National Estuary Program

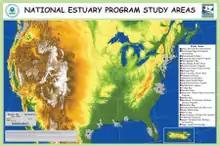
Map of 28 local estuary programs

The National Estuary Program is made up of 28 smaller organizations set up regionally by estuary. Each of the estuary organizations is managed by local community leaders and staff. Participating organizations may include universities, local non-profit organizations, and state and local government agencies. It is the job of the NEP to help communities better protect, restore and maintain their estuaries. Unlike traditional environmental governance approaches, the NEP targets a broader range of issues and participates more effectively in local communities.